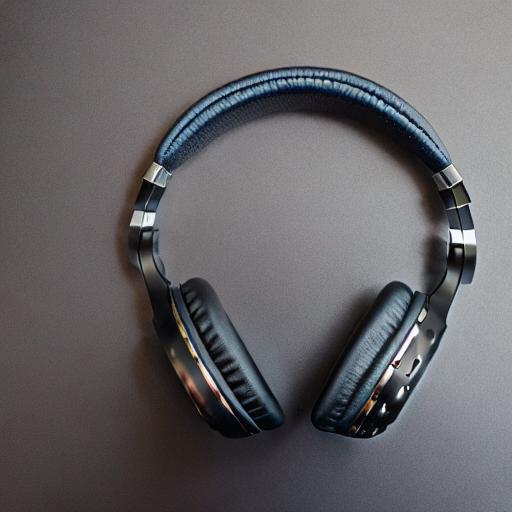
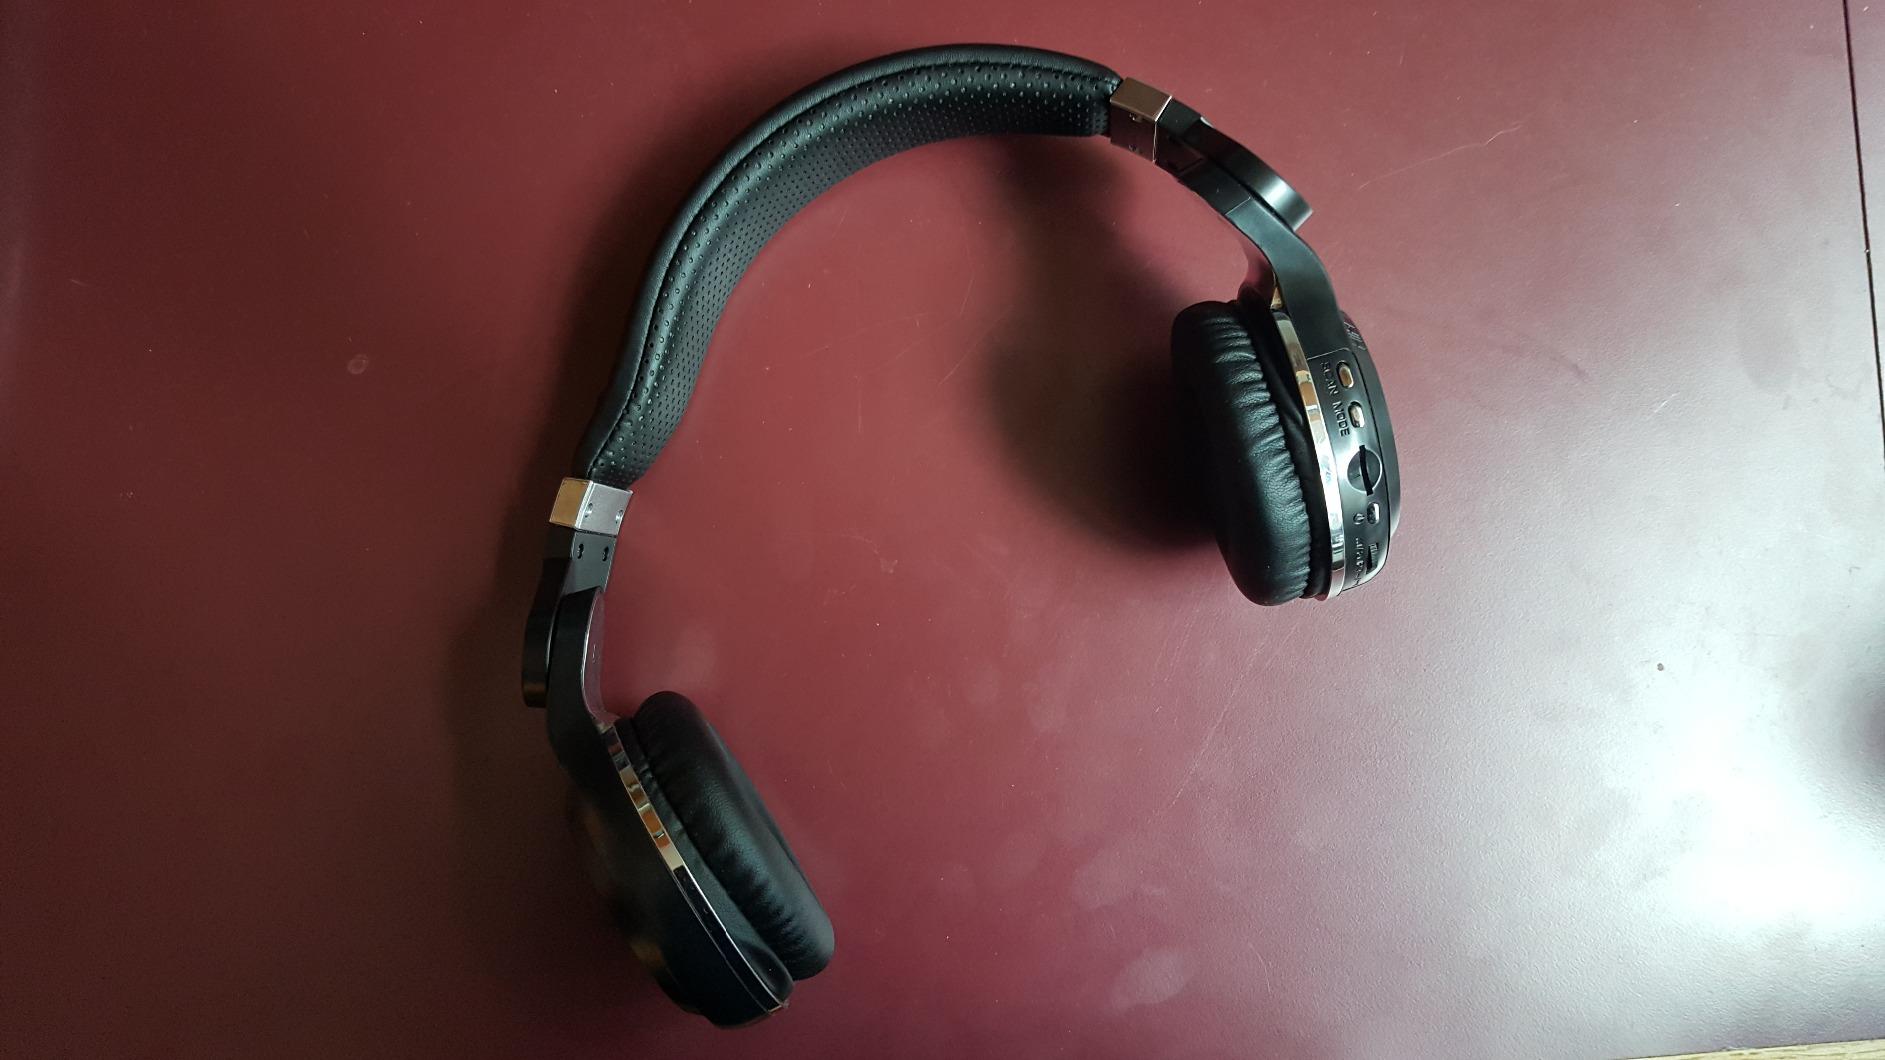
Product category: headphones
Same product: no